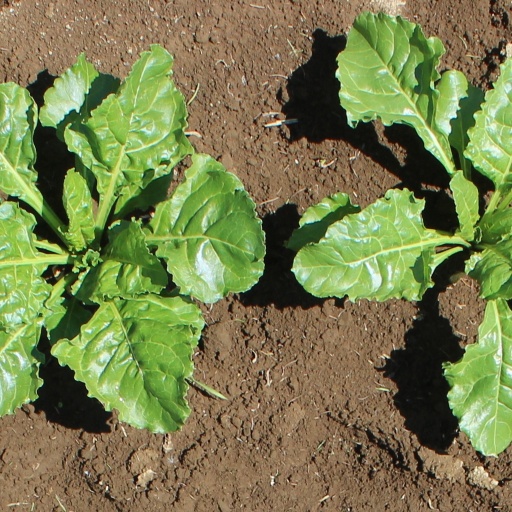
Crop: sugar beet